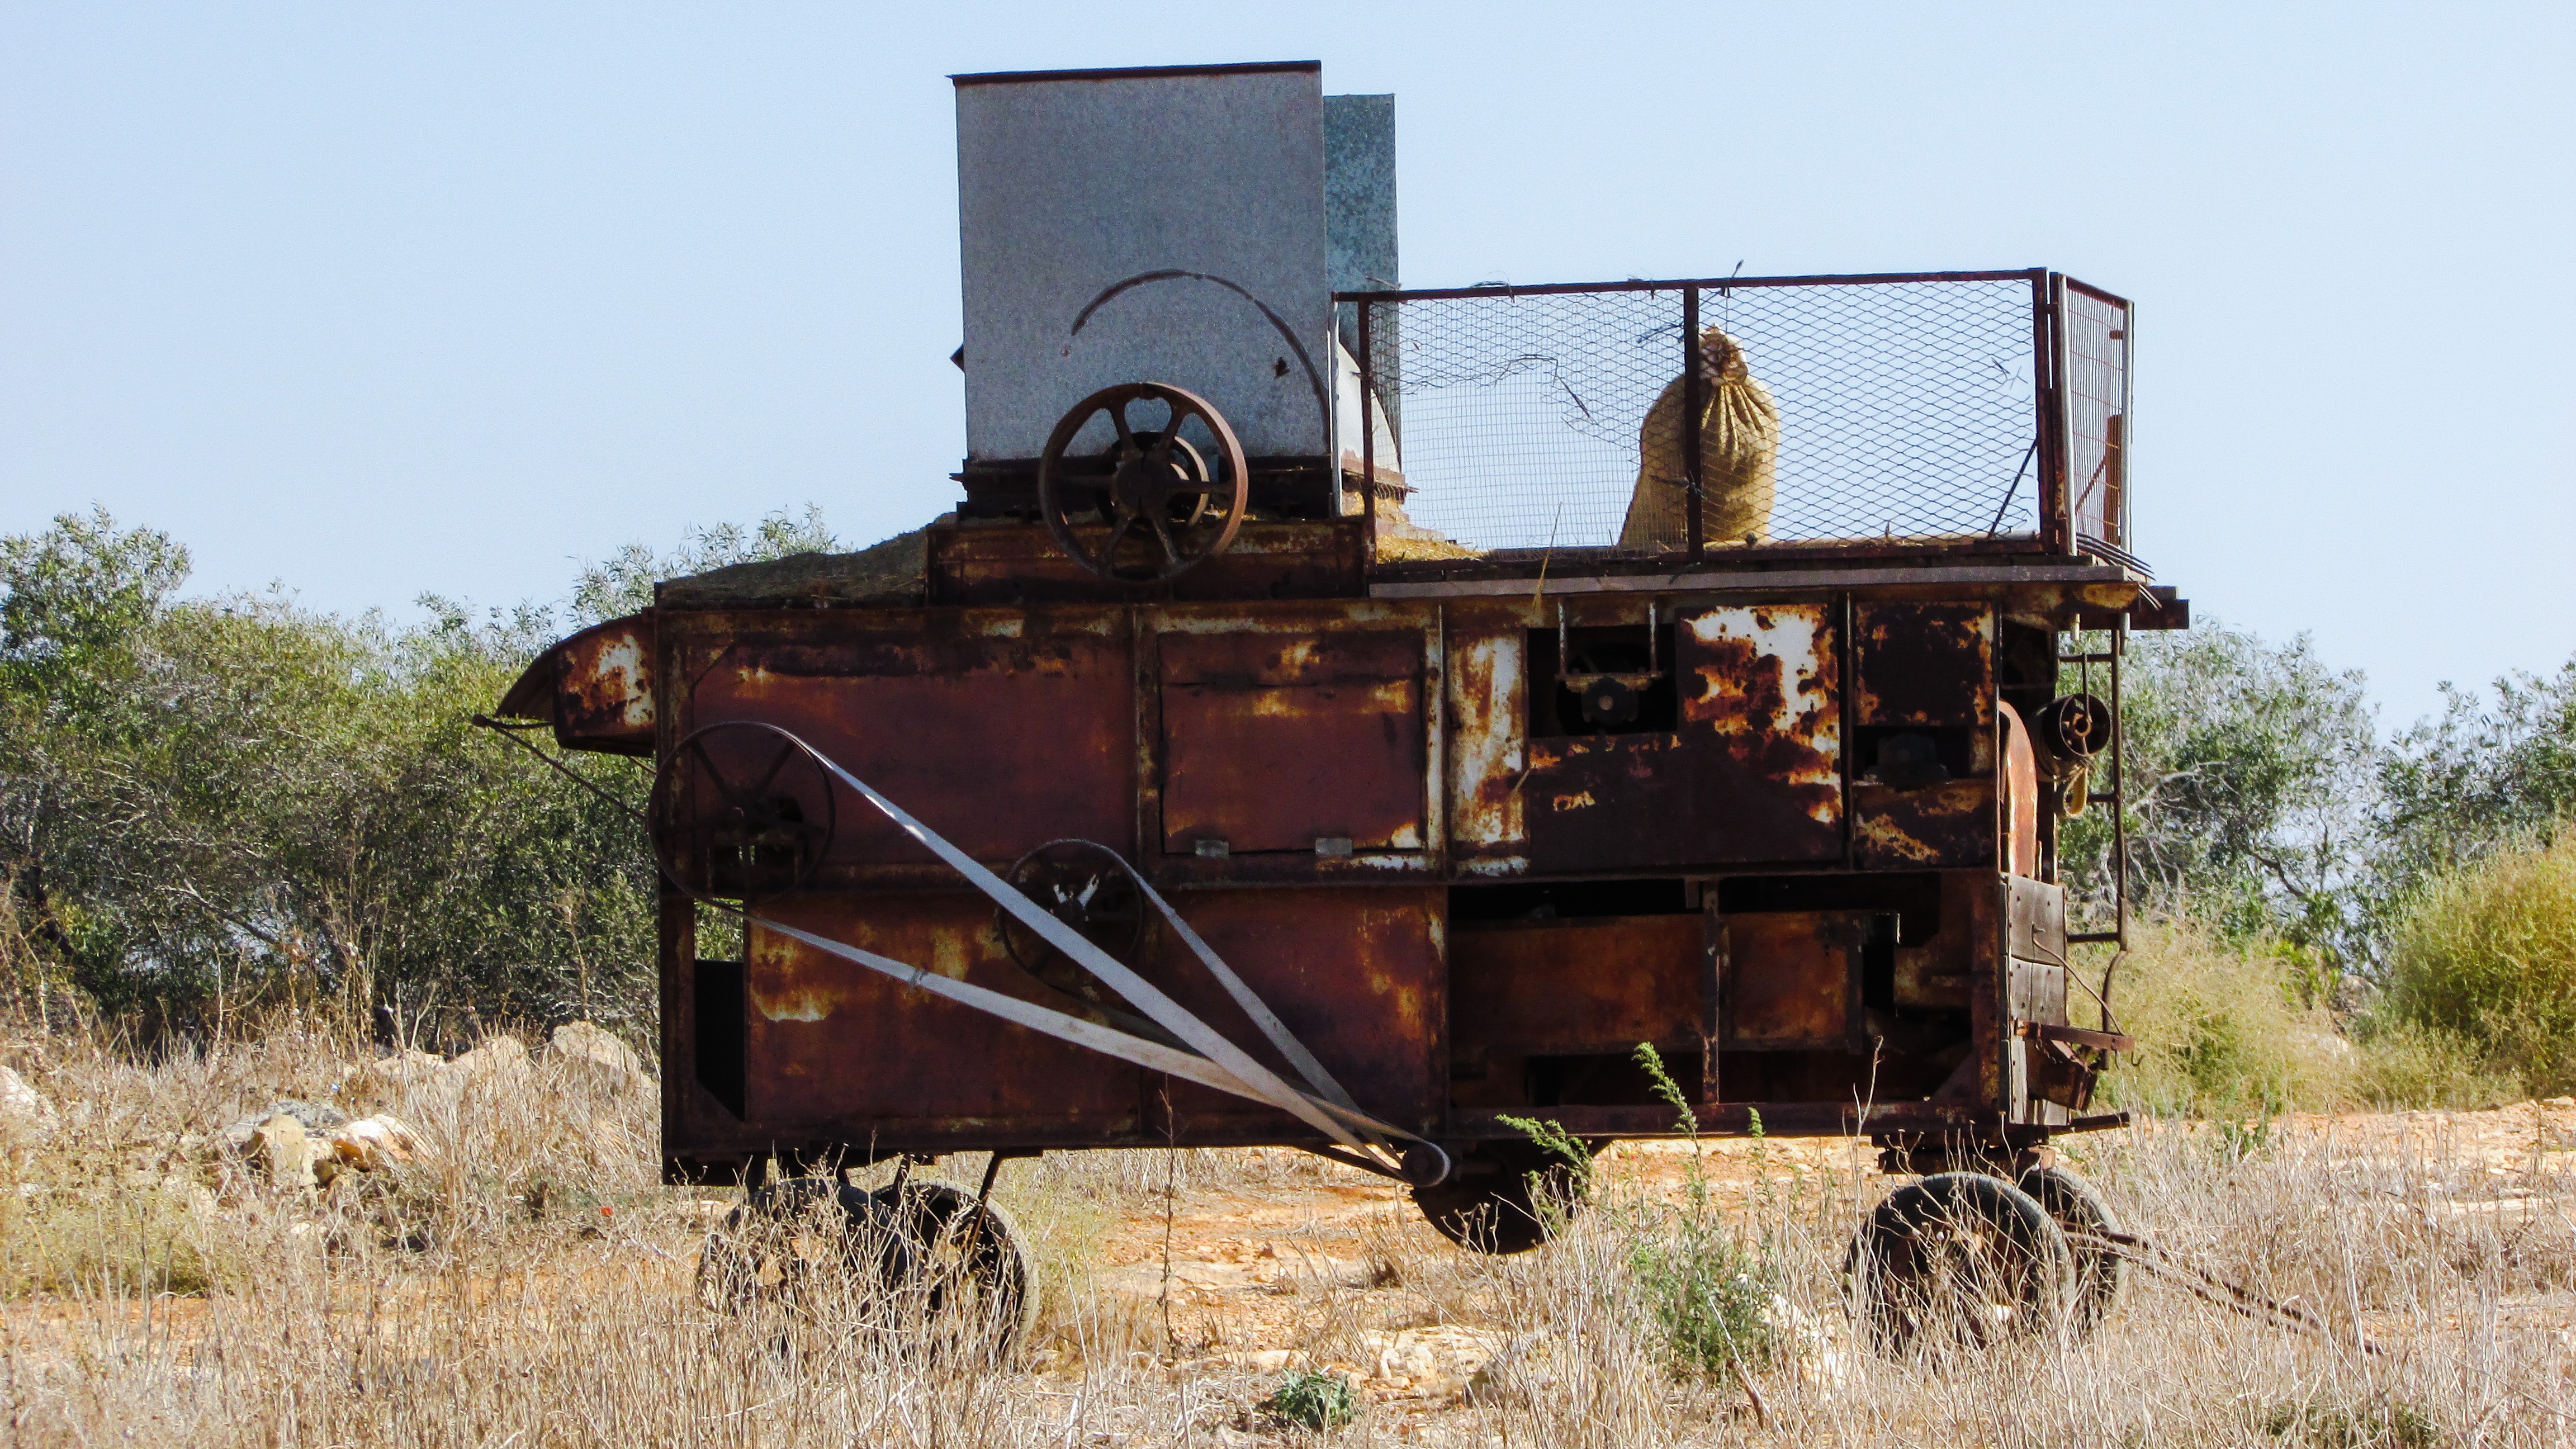
track, old, transport, rural, vehicle, abandoned, machine, agriculture, locomotive, rusty, steam engine, cyprus, rail transport, rural area, railroad car, packing machine